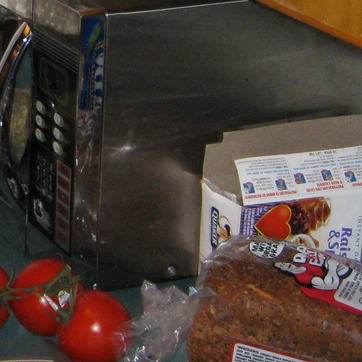
Material: metal